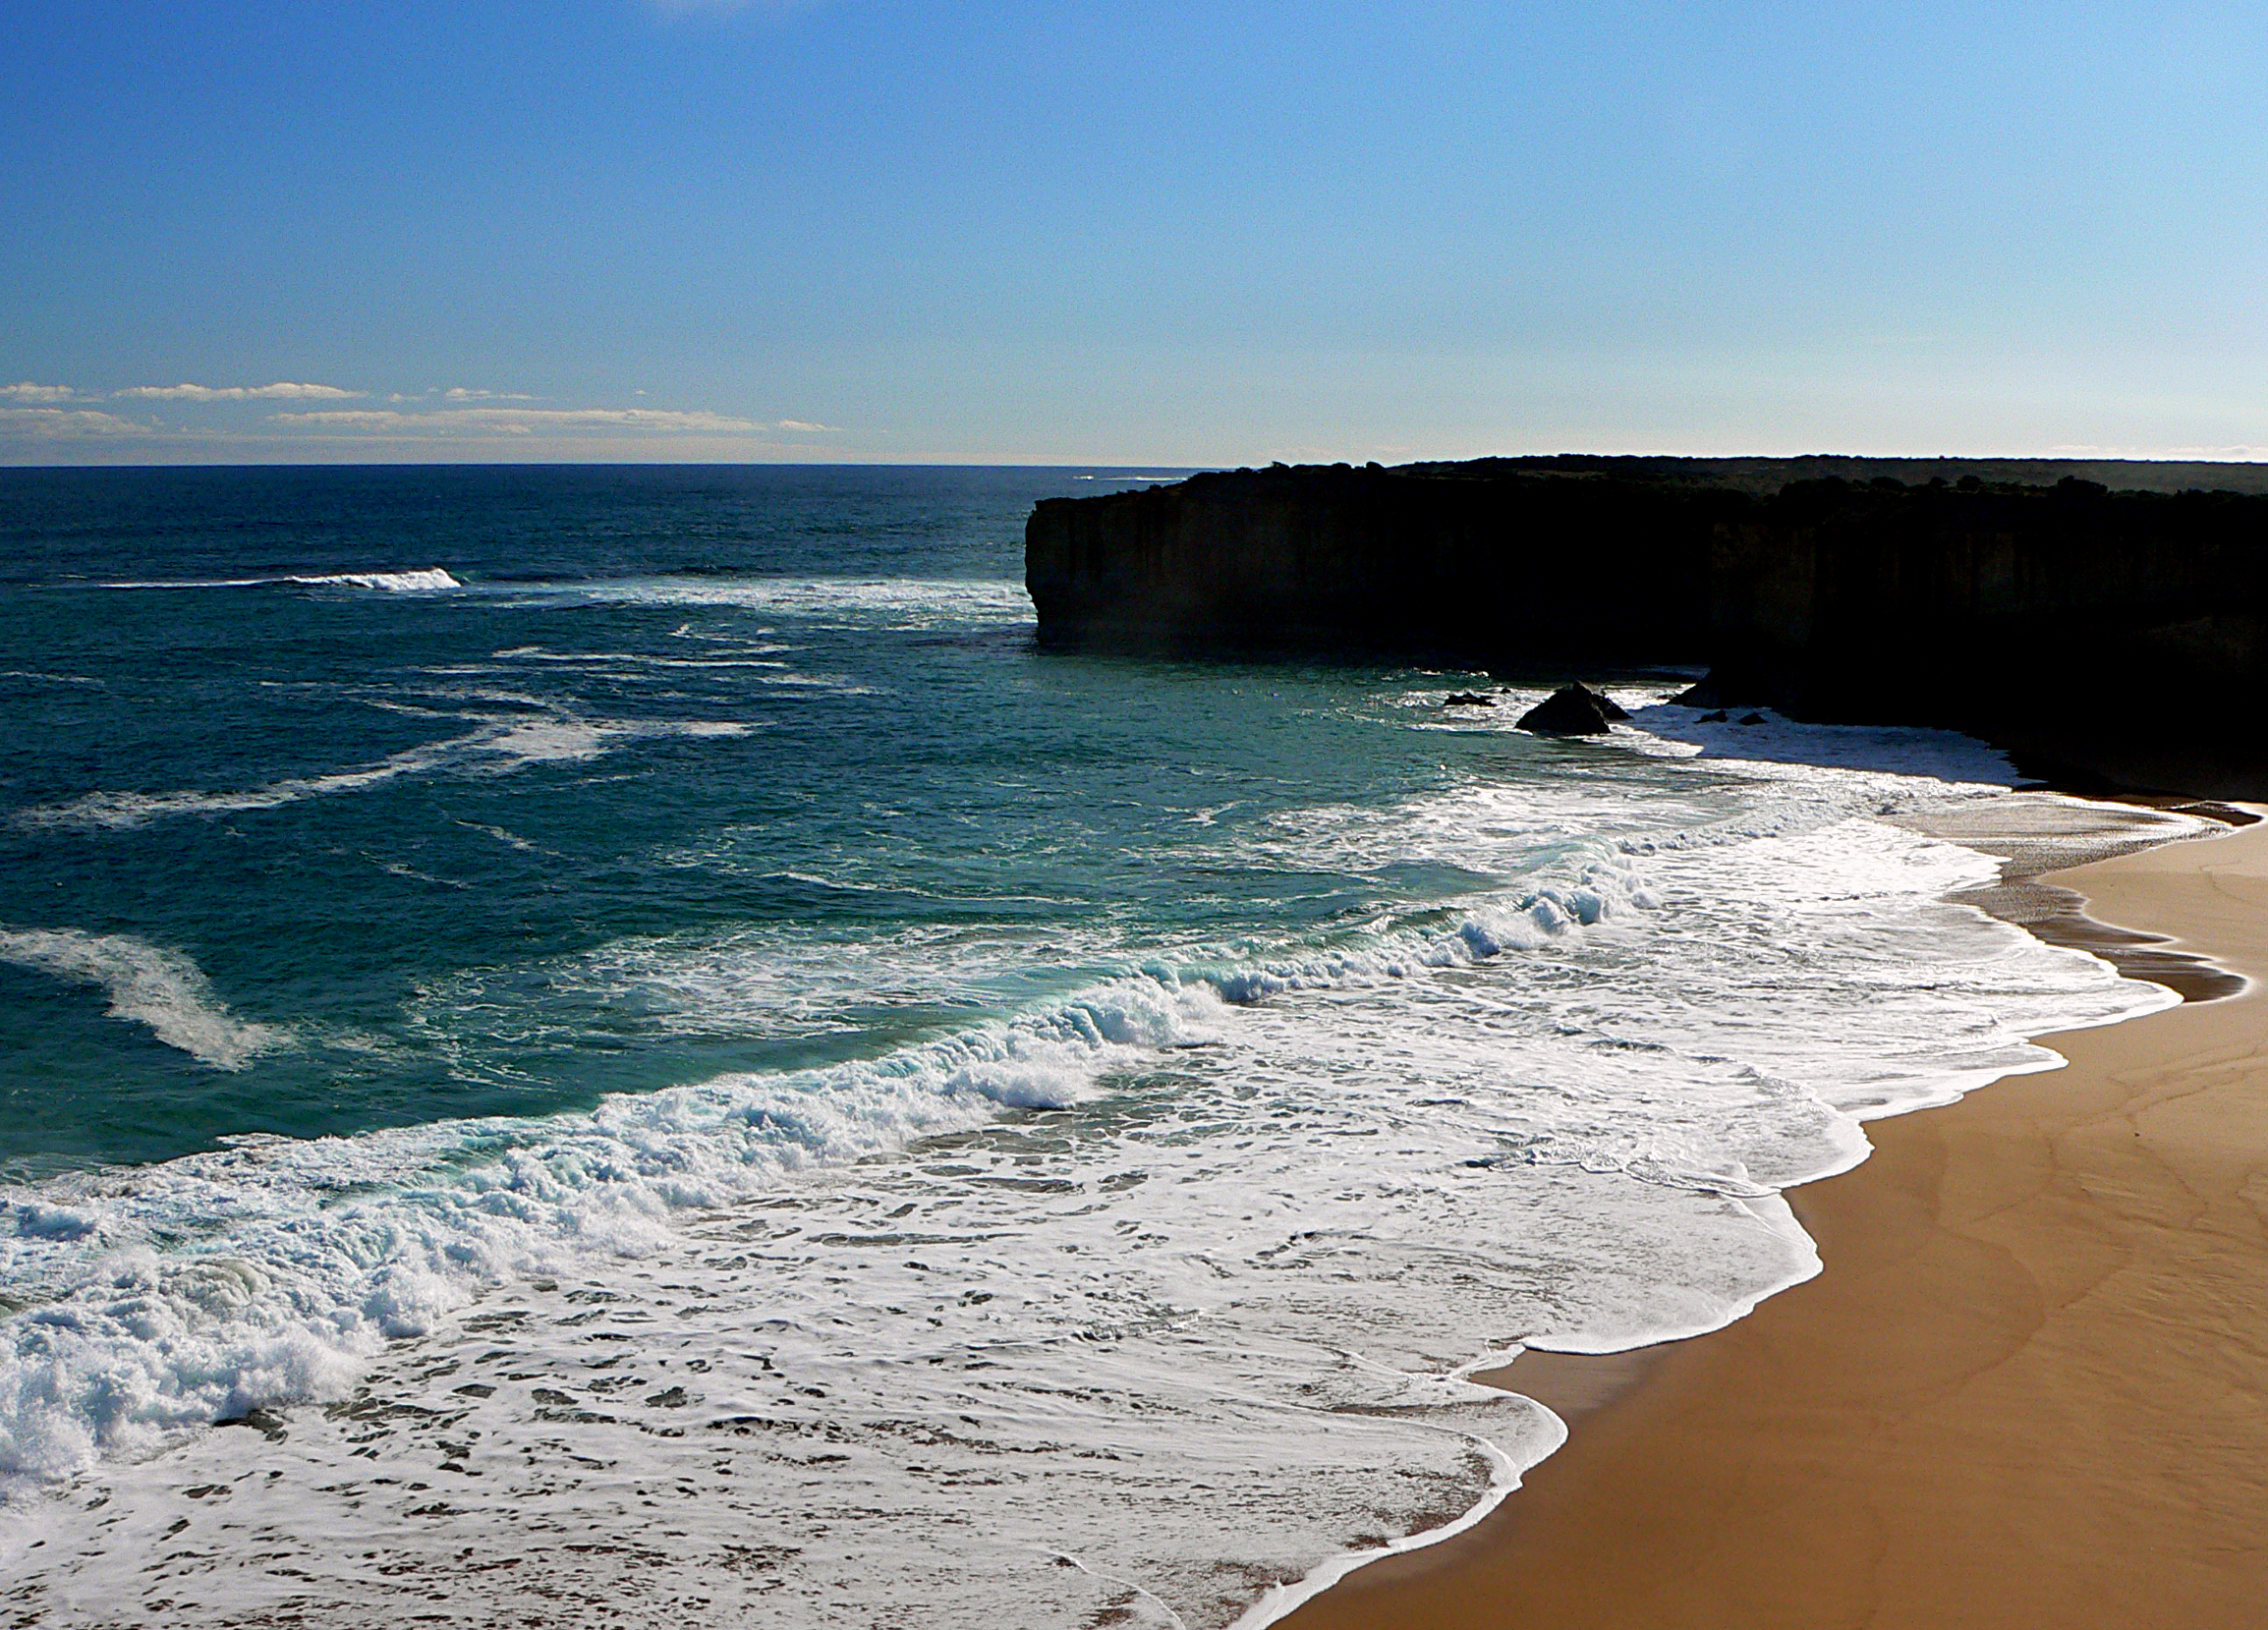
beach, sea, coast, water, sand, rock, ocean, horizon, shore, wave, vacation, cliff, surf, cove, bay, terrain, body of water, australia, great, beaches, bridgecamera, seacliffs, cape, wind wave